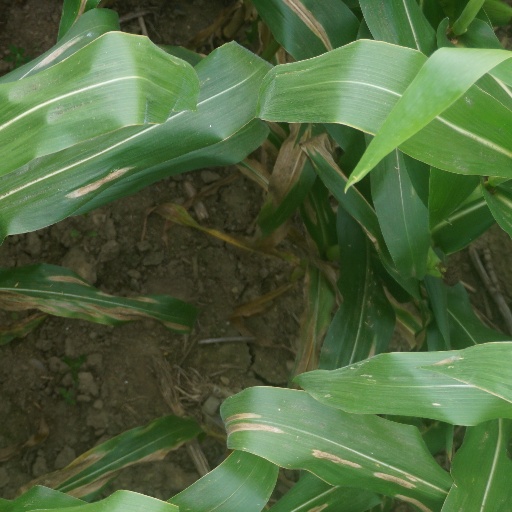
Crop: maize; corn